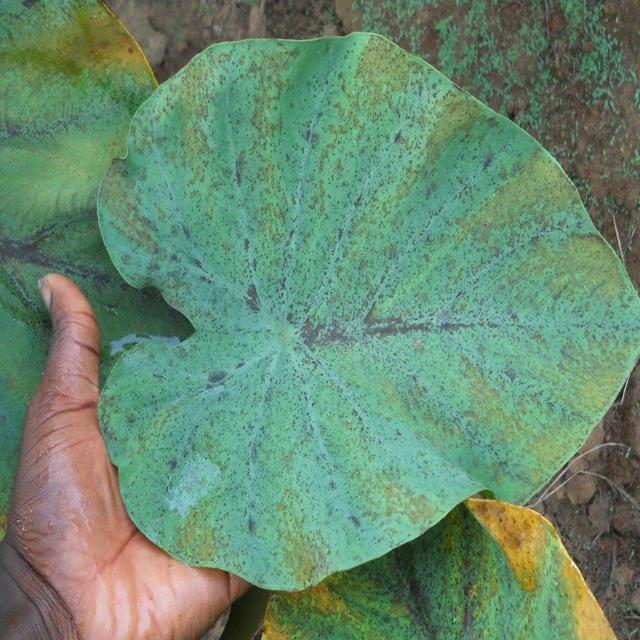
Label: Early_Blight